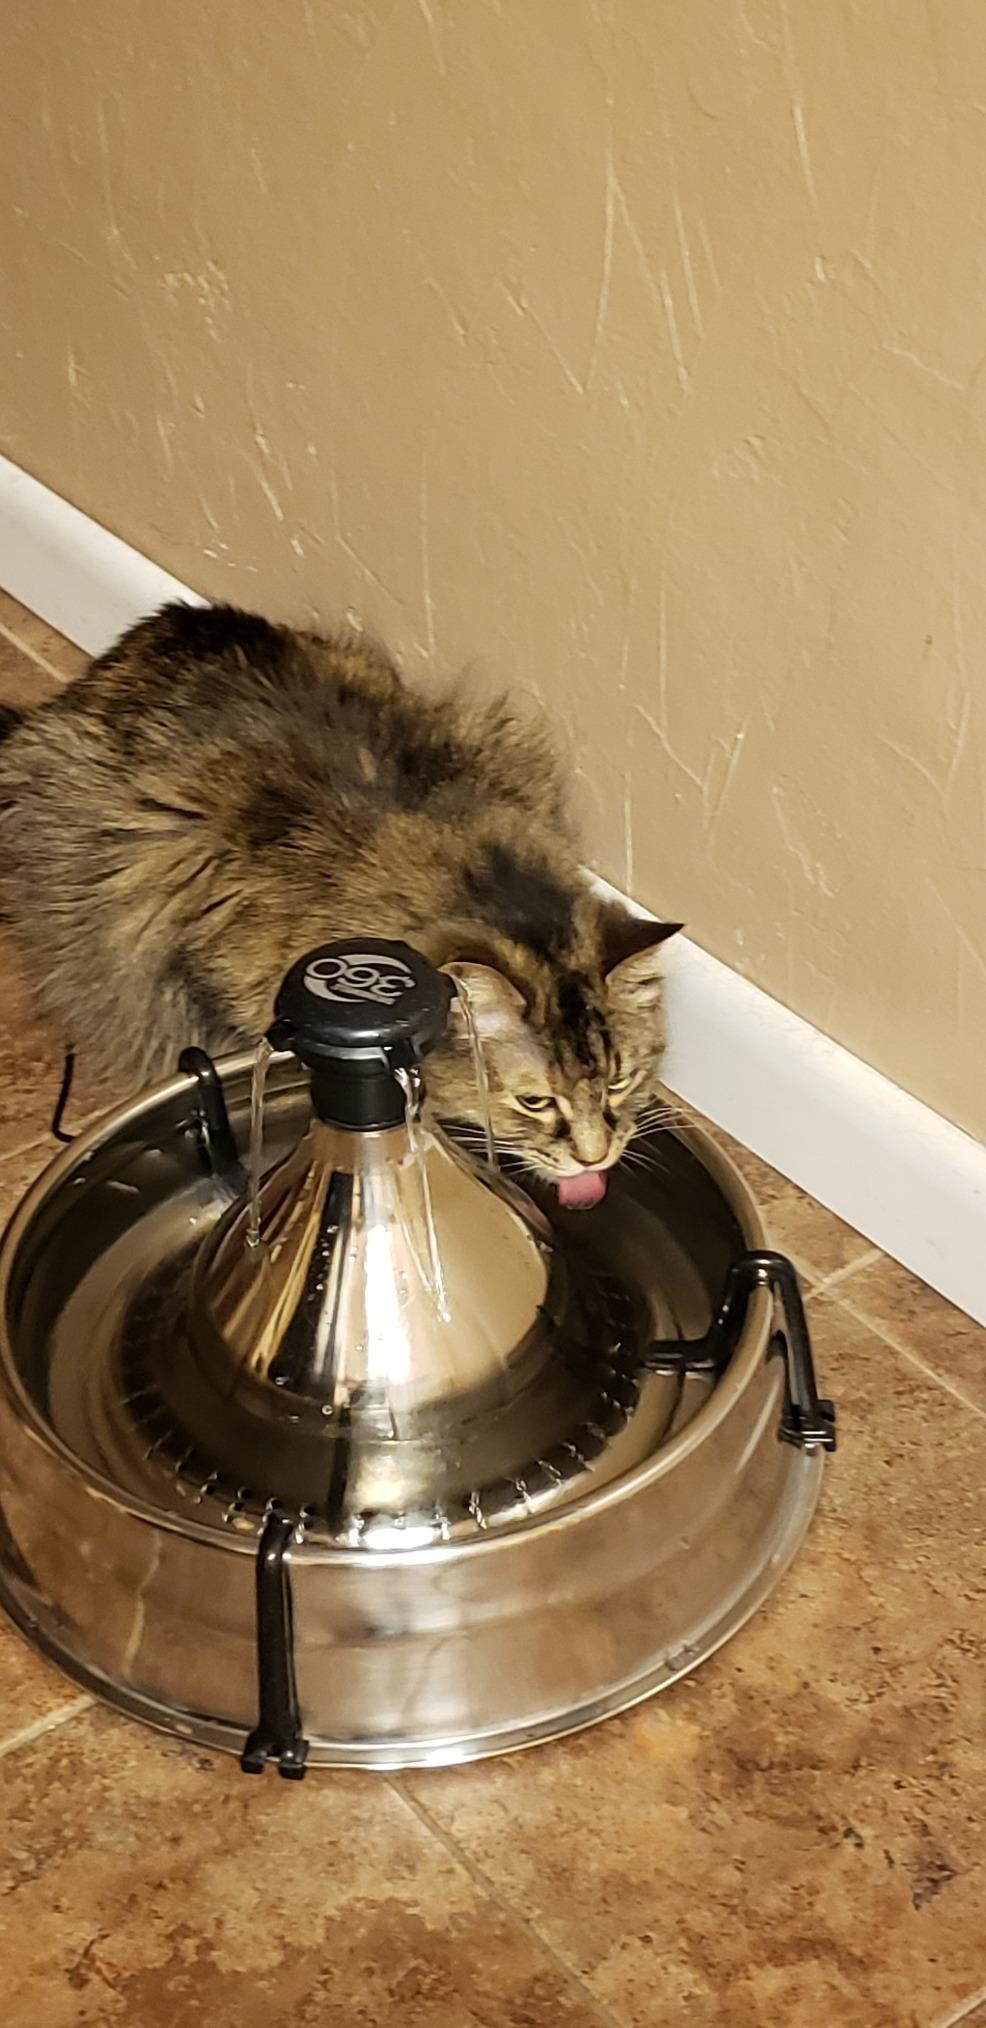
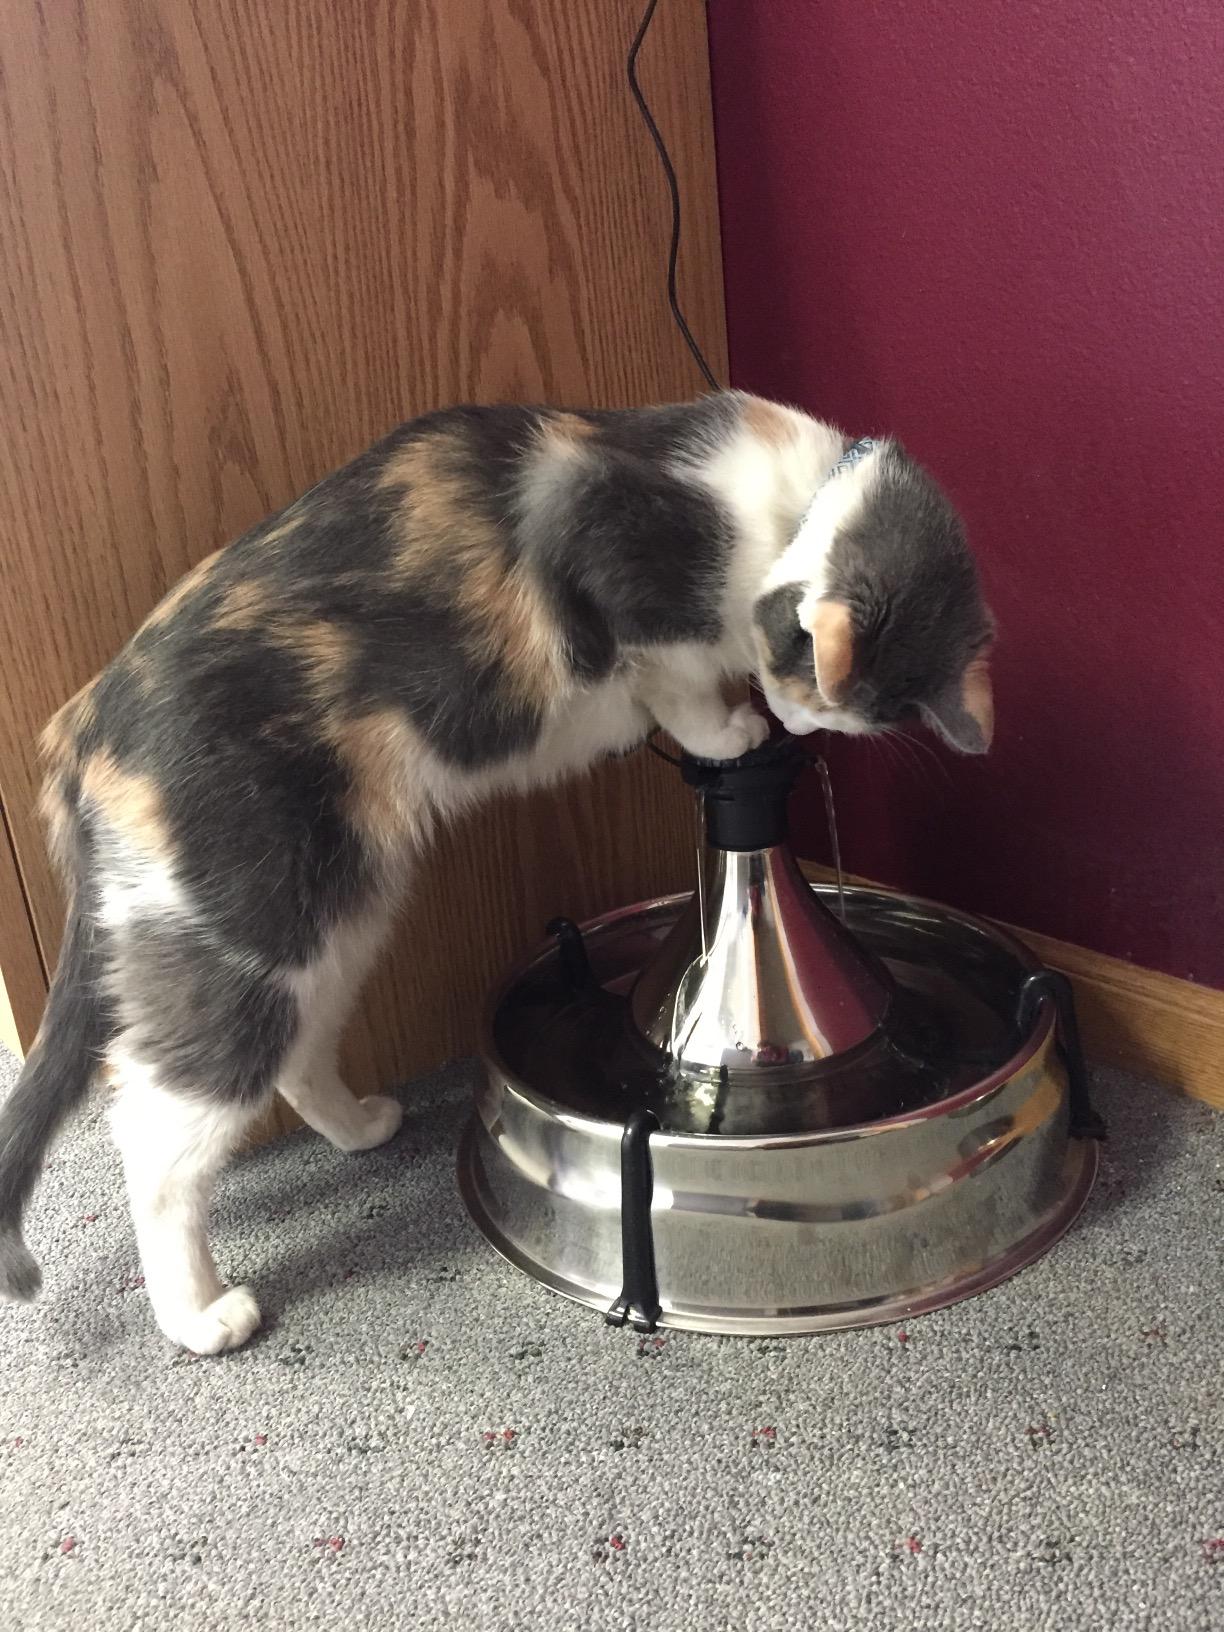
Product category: items_bowl
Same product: yes